Aliaksei Kuchuk

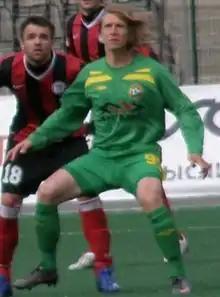
Kuchuk with Kuban Krasnodar in 2009

Aliaksei Leanidavich Kuchuk ("Aleksei Leonidovich Kuchuk"; born 9 September 1986) is a Belarusian football coach and former player. He is a son of Belarusian coach Leonid Kuchuk.